Argentina–Bolivia border

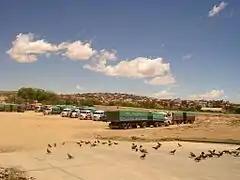
Border post of La Quiaca.

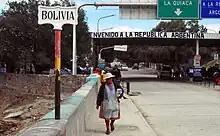
Viewed from Bolivia

The Argentina–Bolivia border is the international boundary between Argentina and Bolivia. From west to east, the border goes from the Altiplano to extend to the Chaco flat through the tropical environment of the Yungas.